Eugen Trică

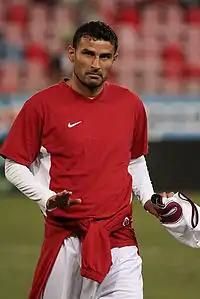
Trică in 2009

Eugen Trică (born 5 August 1976) is a Romanian football manager and former footballer. He played as a midfielder.